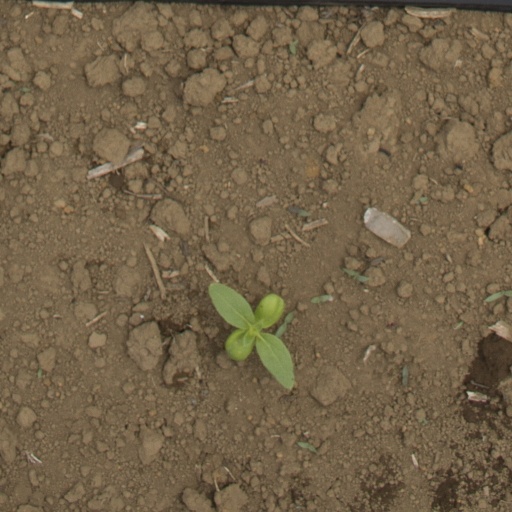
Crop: Jerusalem artichoke